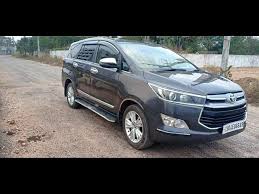
Label: noambulance